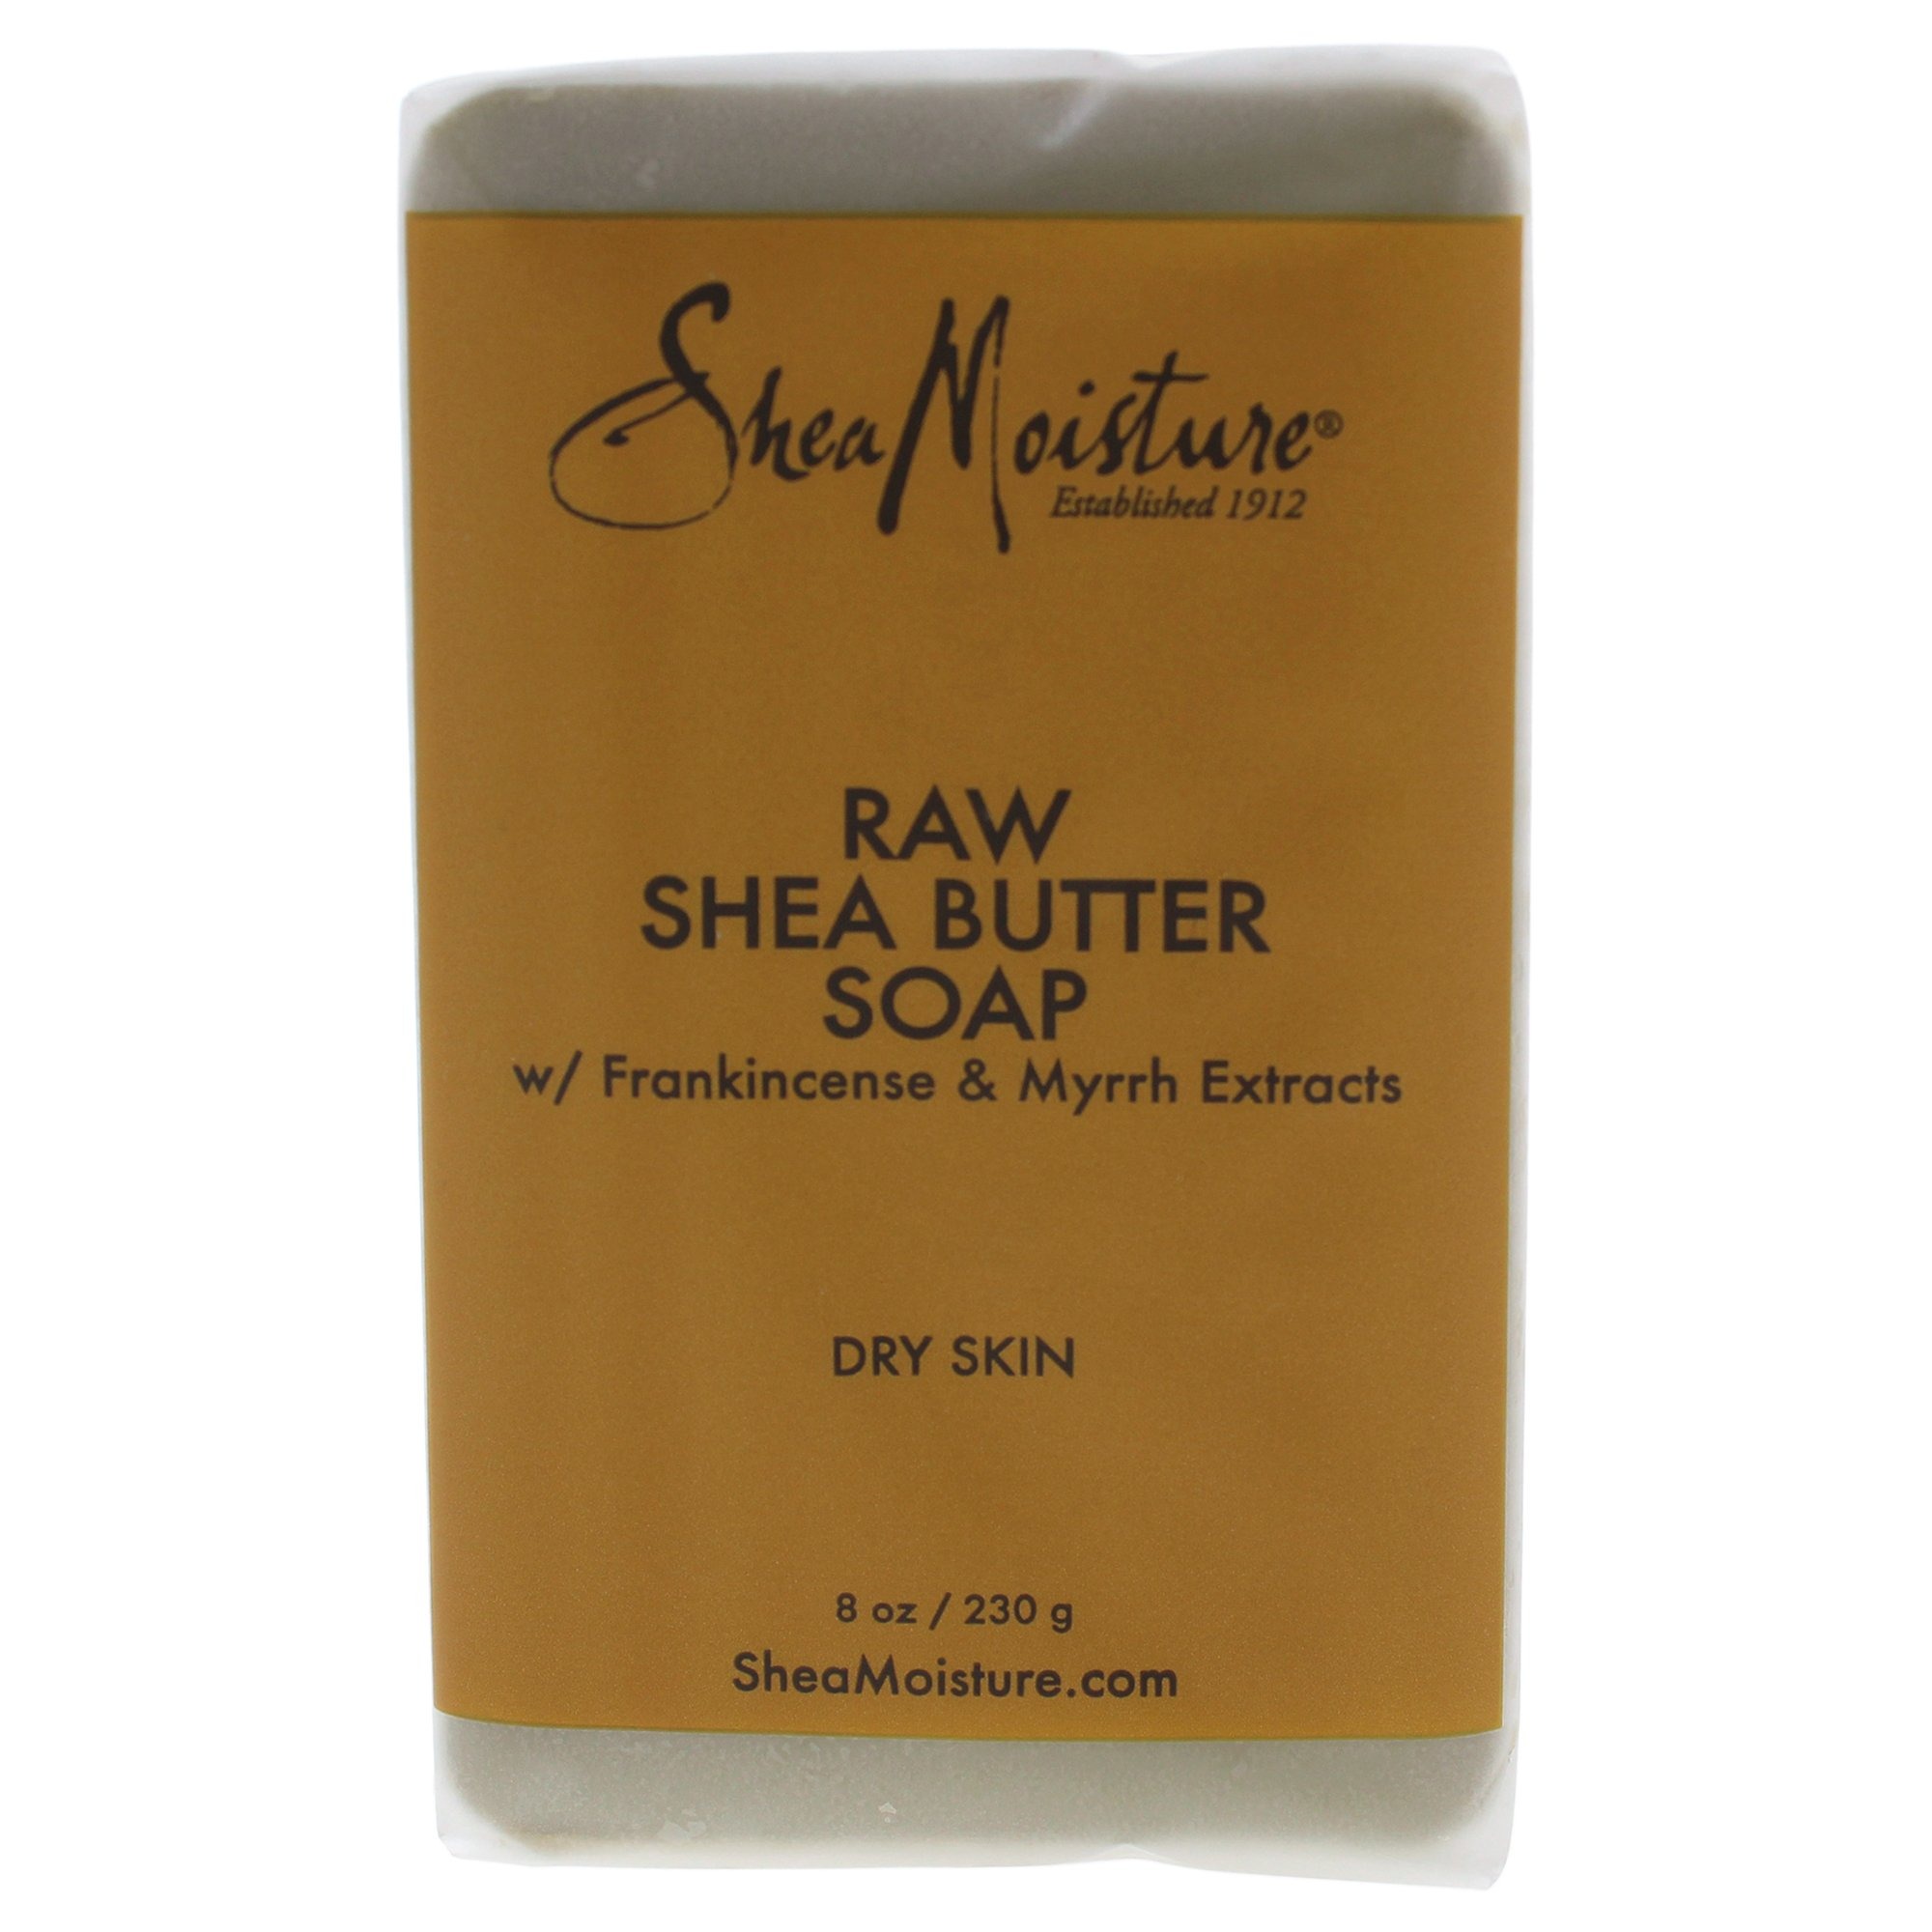
Item Name: Shea Moisture Raw Butter Bar Soap, 8 Ounce
Bullet Point 1: This product is Manufactured in United States
Bullet Point 2: This Product is Easy to use
Bullet Point 3: Raw Shea Butter Bar Soap-8 oz
Value: 8.0
Unit: Ounce

Price: 6.22